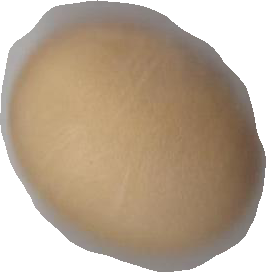
Variety: Dega